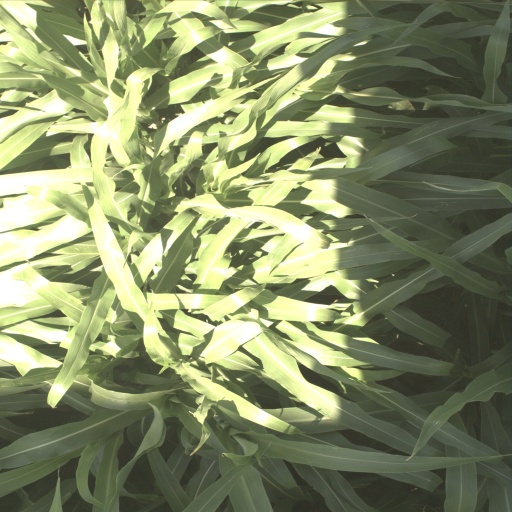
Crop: sorghum